Reynolds Museum

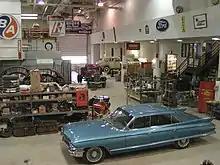
The conservation workshop inside the main museum building.

The display hangar is a hangar connected to Wetaskiwin Regional Airport, and is used to exhibit airplanes from the museum's collection. Canada's Aviation Hall of Fame, which moved to the display hangar in 1992 when the museum opened, moved to The Hangar Flight Museum in Calgary in 2022.